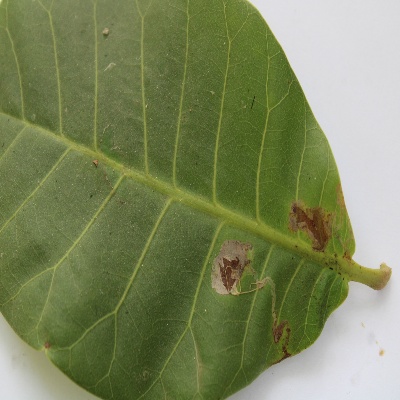
Crop: Cashew
Condition: leaf miner